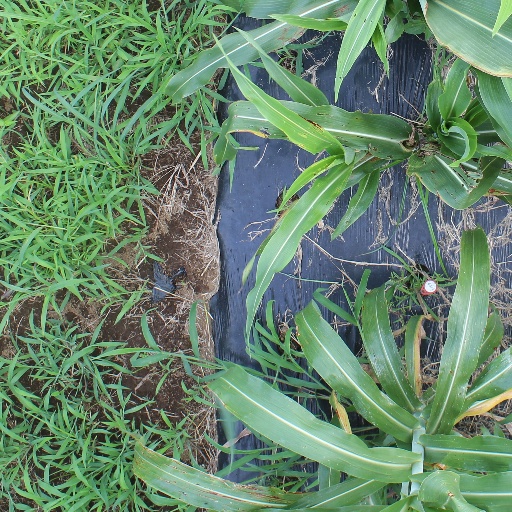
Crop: sorghum